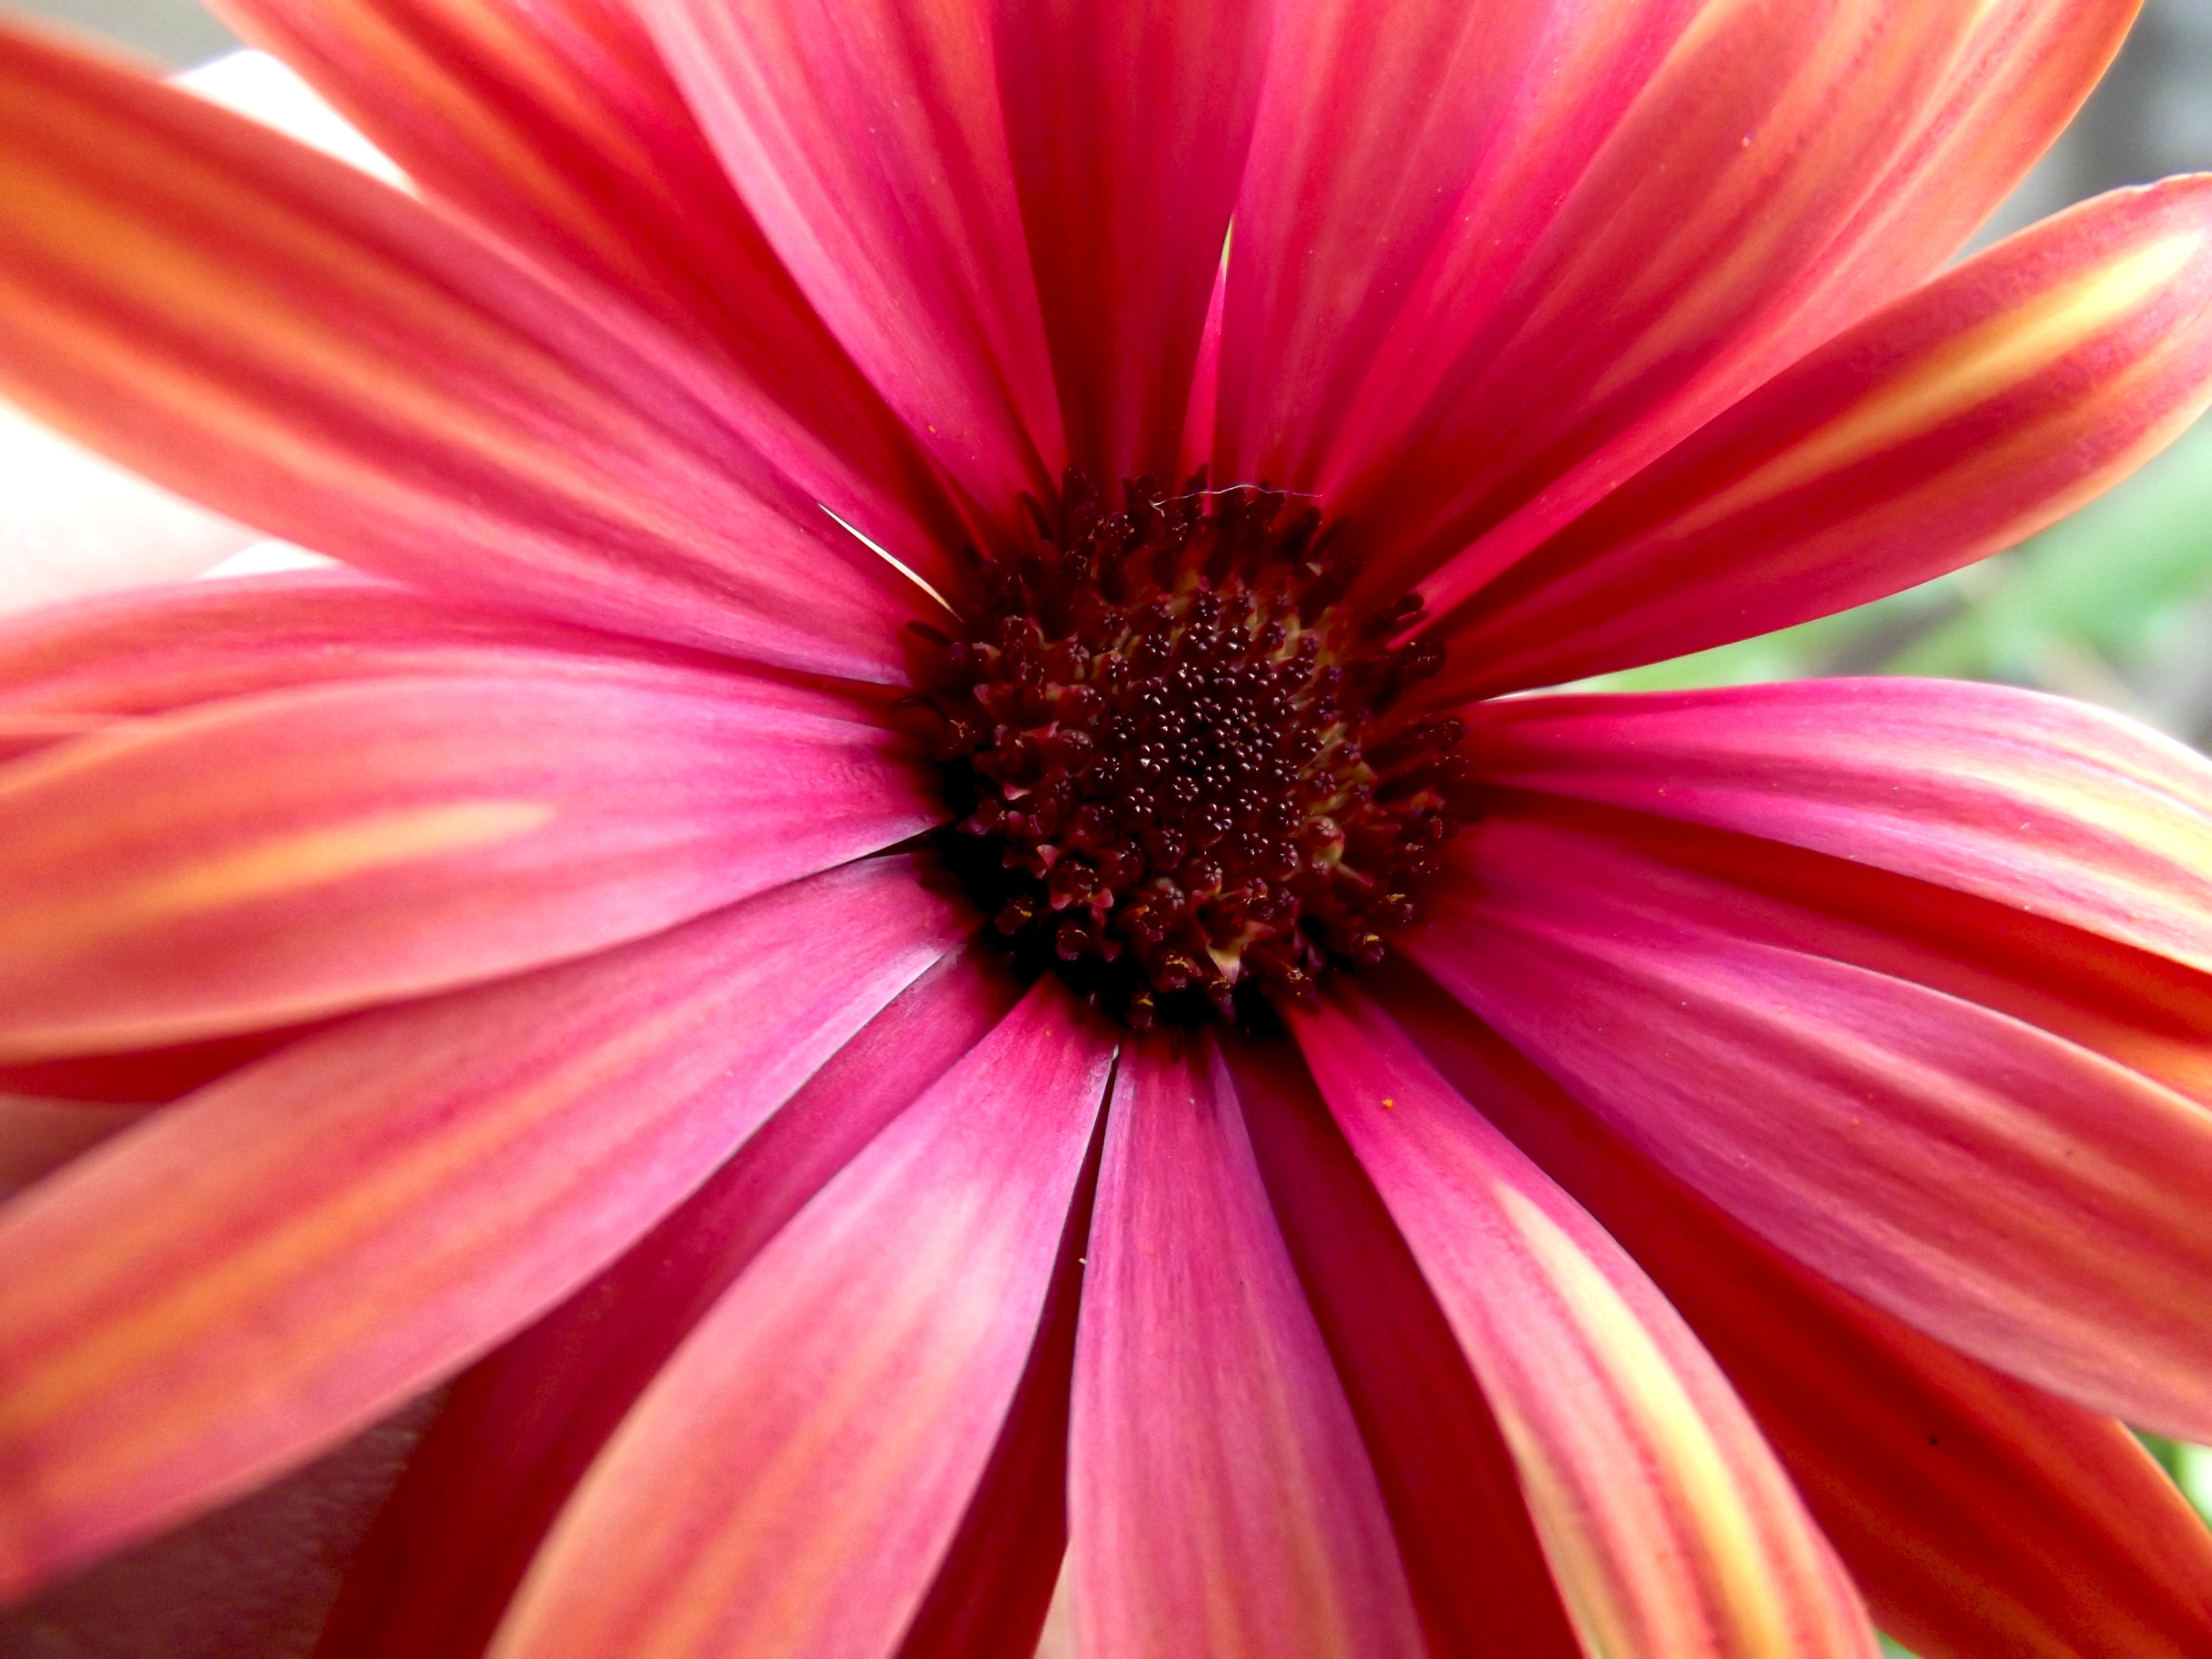
nature, plant, photography, flower, petal, daisy, red, macro, garden, pink, close, flora, close up, red flower, turkey, beautiful, gerbera, flower picture, macro photography, flowering plant, daisy family, annual plant, plant stem, land plant